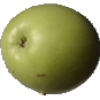
Label: Apple Granny Smith 1